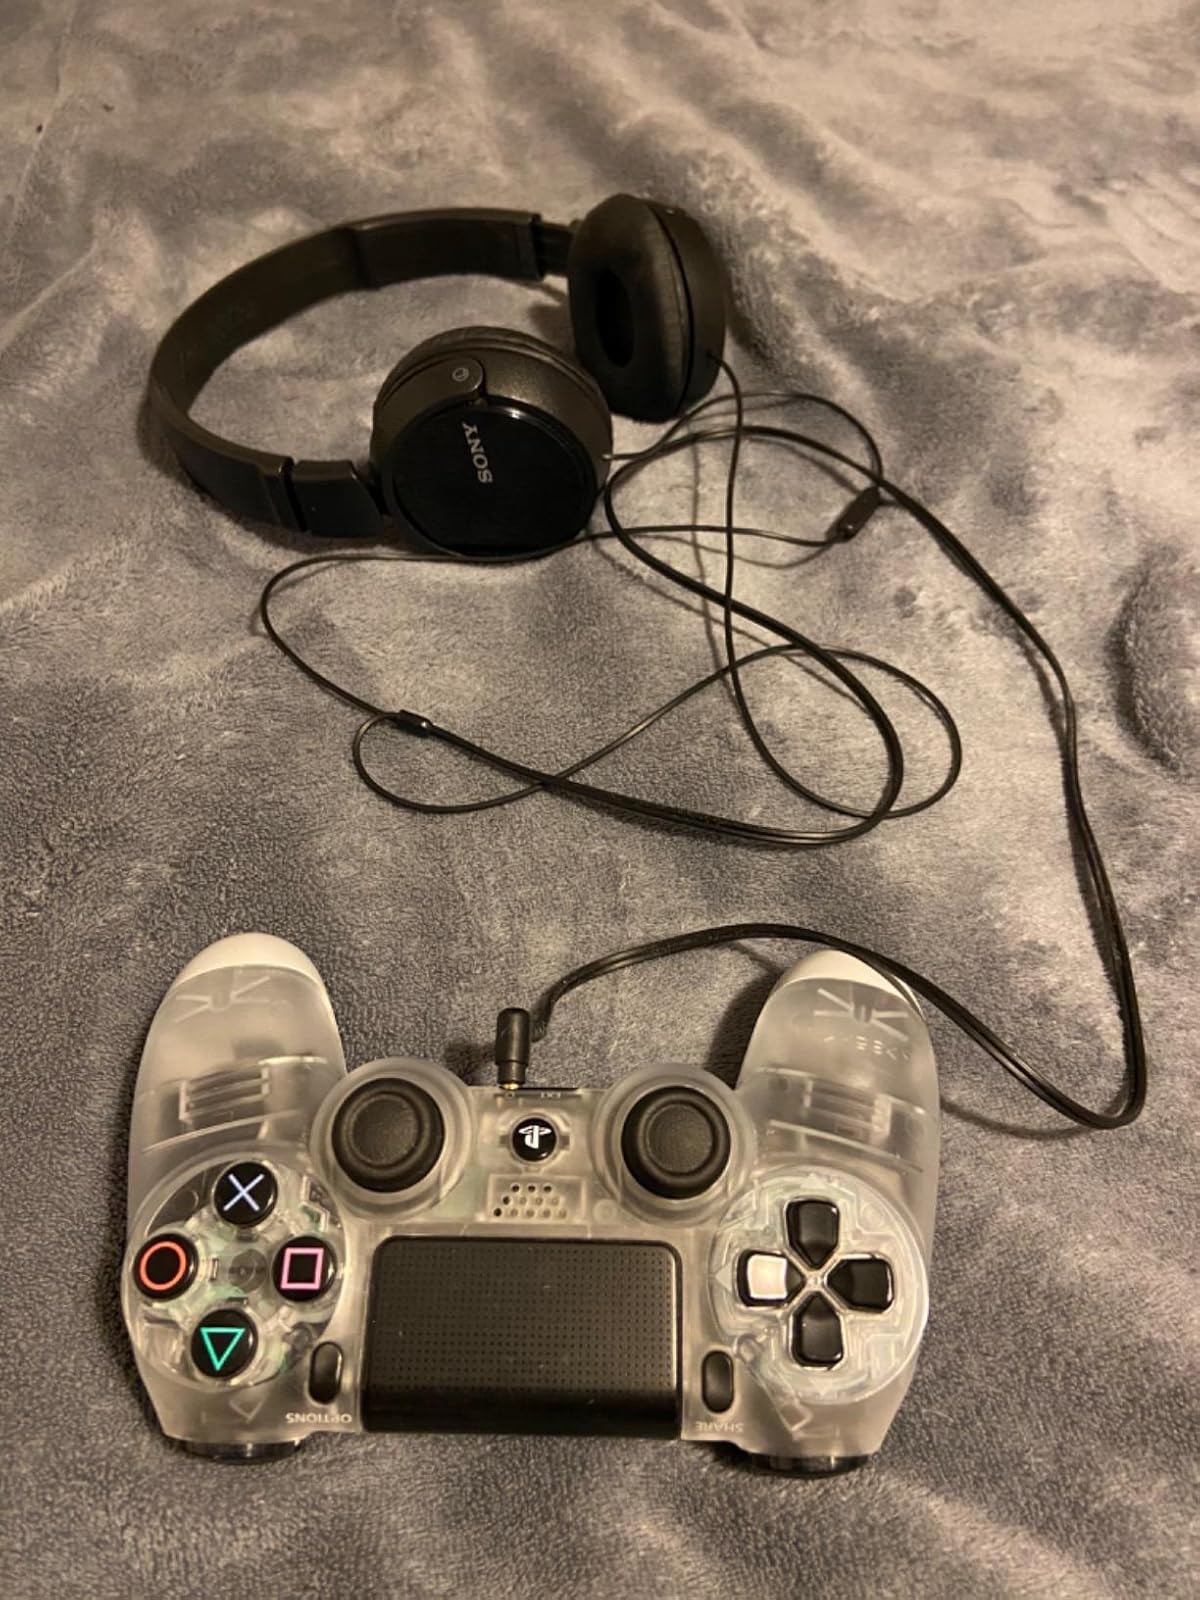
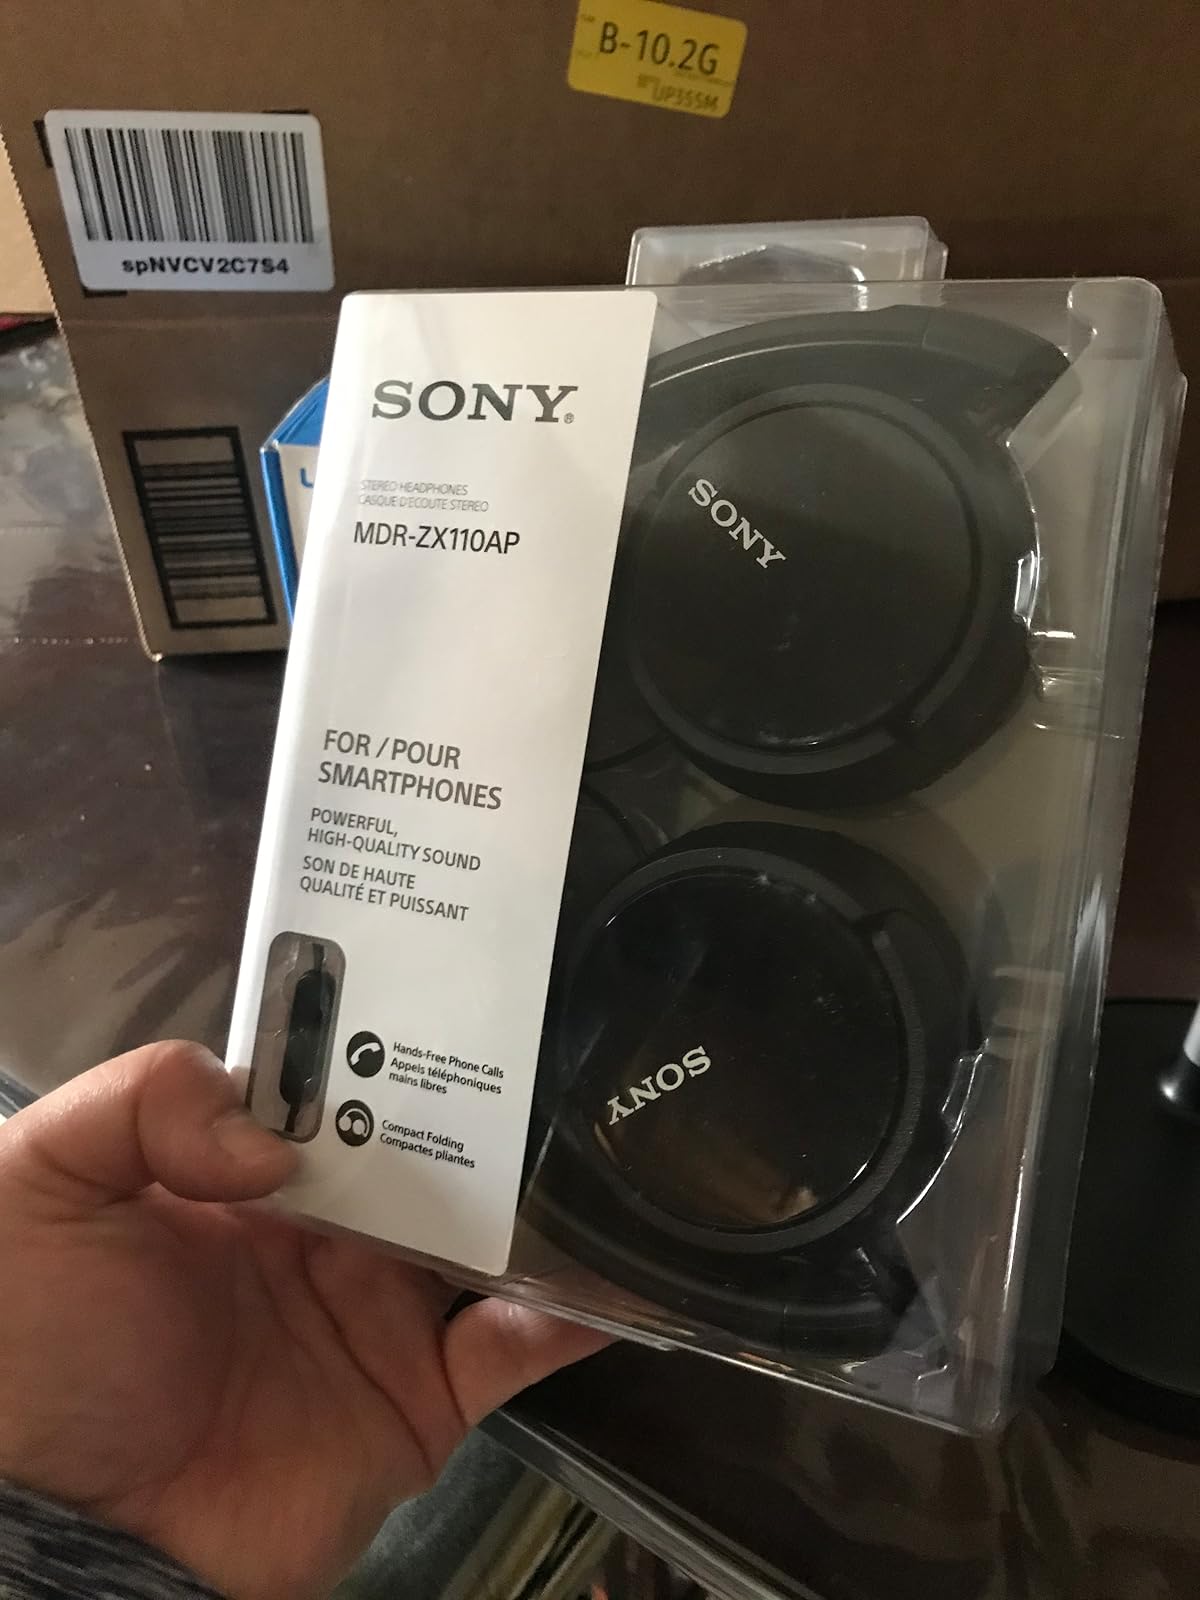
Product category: headphones
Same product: yes